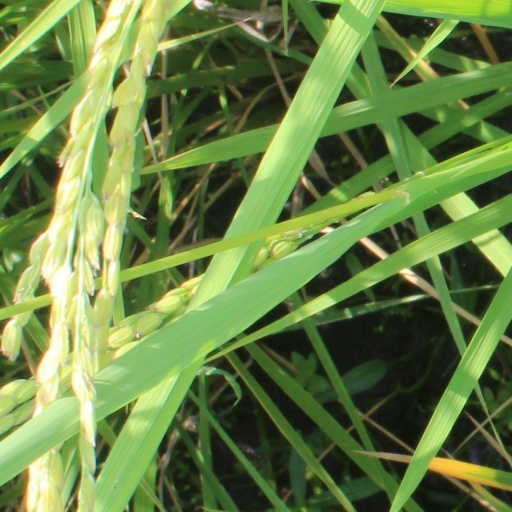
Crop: rice